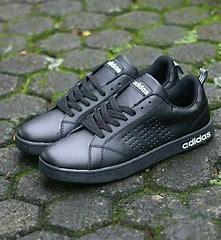
Brand: adidas
Model: neo Adidas NEO Advantage